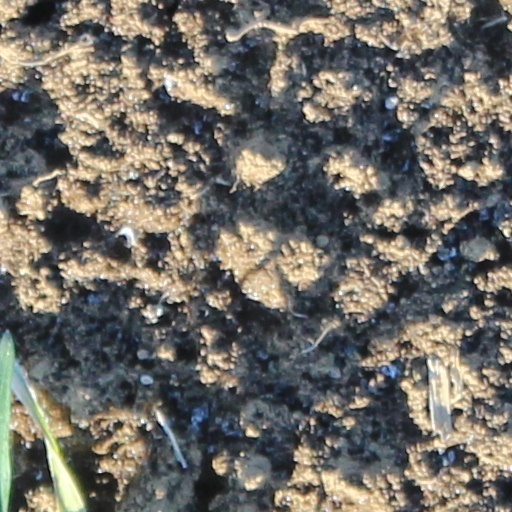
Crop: wheat